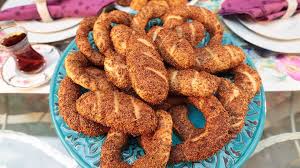
Yemek: simit